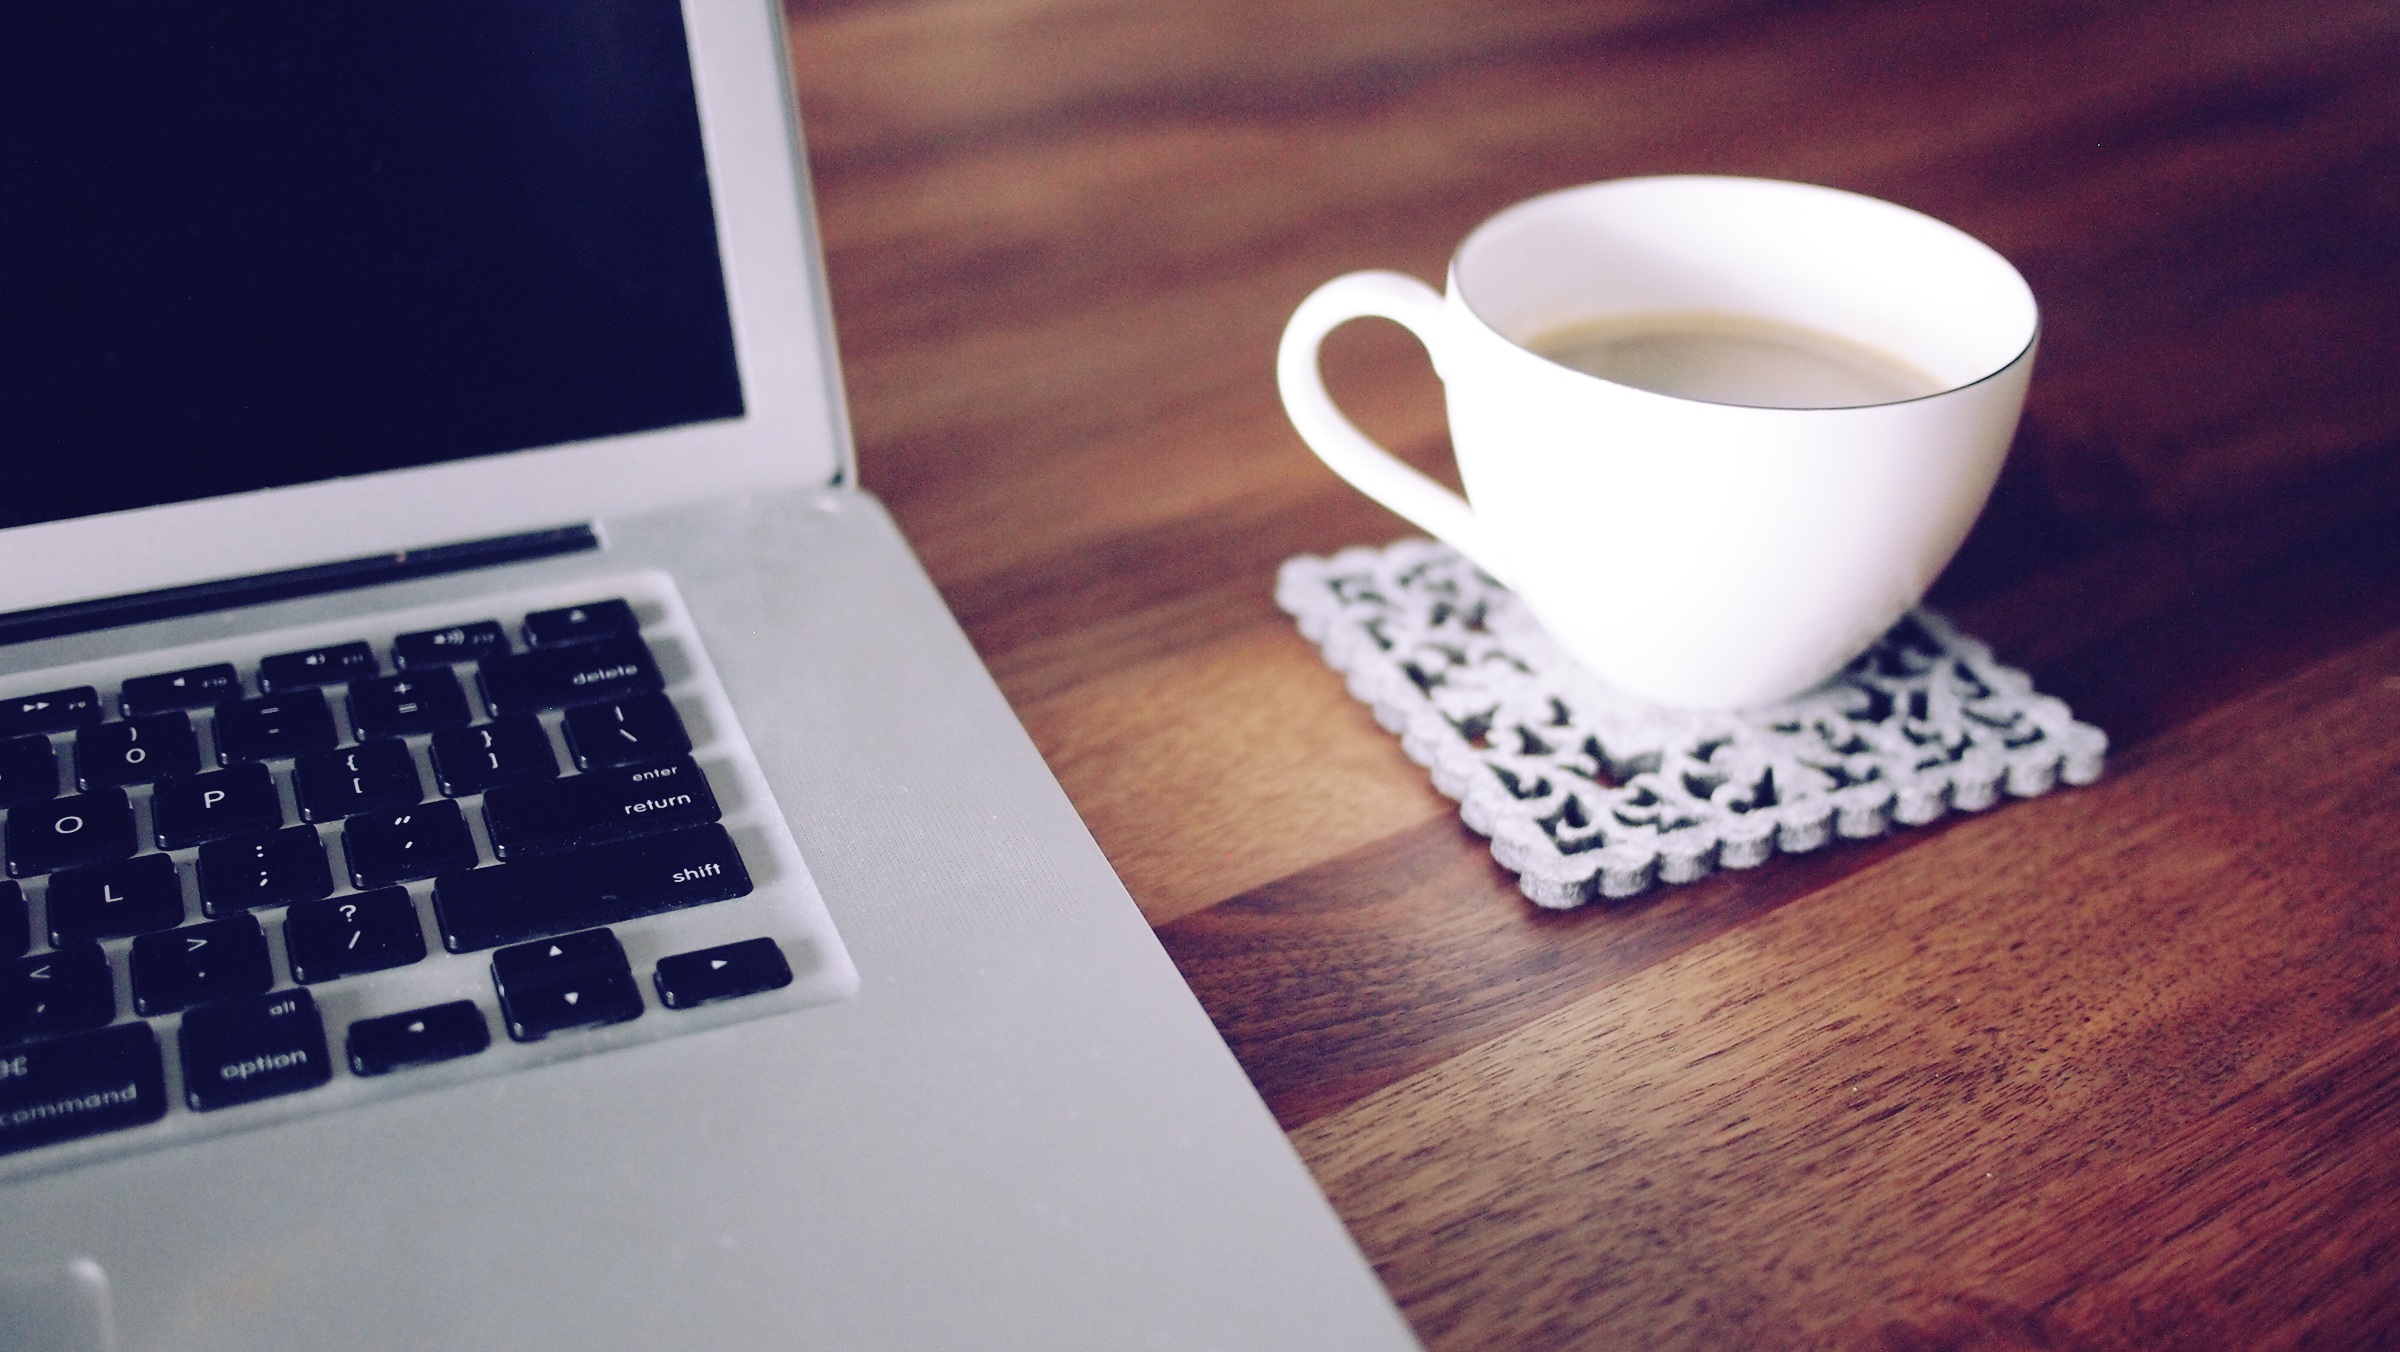
laptop, desk, notebook, computer, macbook, writing, apple, working, cafe, coffee, wood, technology, morning, cup, office, brown, drink, business, coaster, espresso, coffee cup, brand, cup of coffee, caffeine, startup, wooden, workplace, wooden desk, start up, lapetop